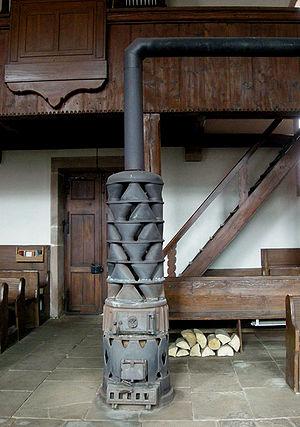
Poêle De Dietrich à l'église de Fouday (Bas-Rhin)
Un poêle est un appareil de chauffage comprenant une chambre de combustion pour du bois ou du charbon. Généralement utilisé pour le chauffage direct par rayonnement thermique et/ou par convection, le poêle peut aussi permettre de produire de l'eau chaude. Par métonymie, le poêle désignait aussi la pièce chauffée d'une habitation.
De Dietrich est un ensemble d'entreprises françaises aujourd'hui spécialisé dans les équipements pour les industries pharmaceutiques et chimique. Autrefois, le groupe De Dietrich était aussi spécialisé dans l'électroménager, le ferroviaire et le chauffage. Elle est fondée en 1684 par Jean de Dietrich.